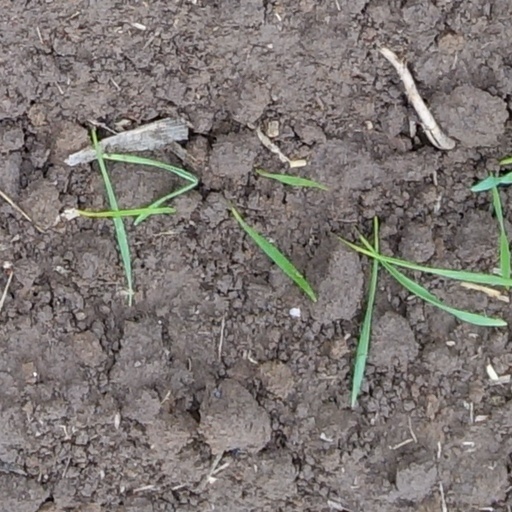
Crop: wheat